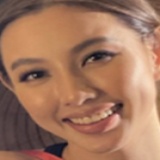
hoa hậu Nguyễn Thúc Thùy Tiên